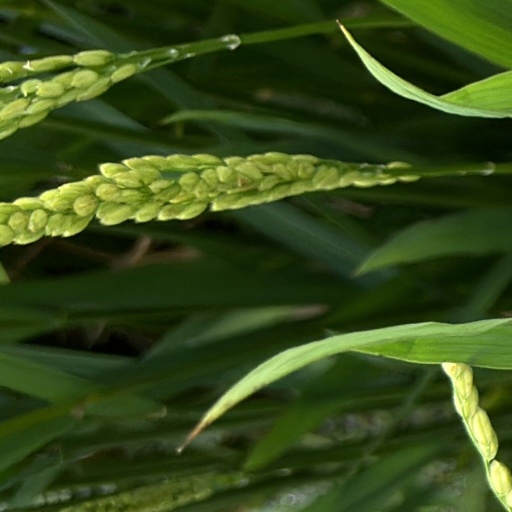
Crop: rice